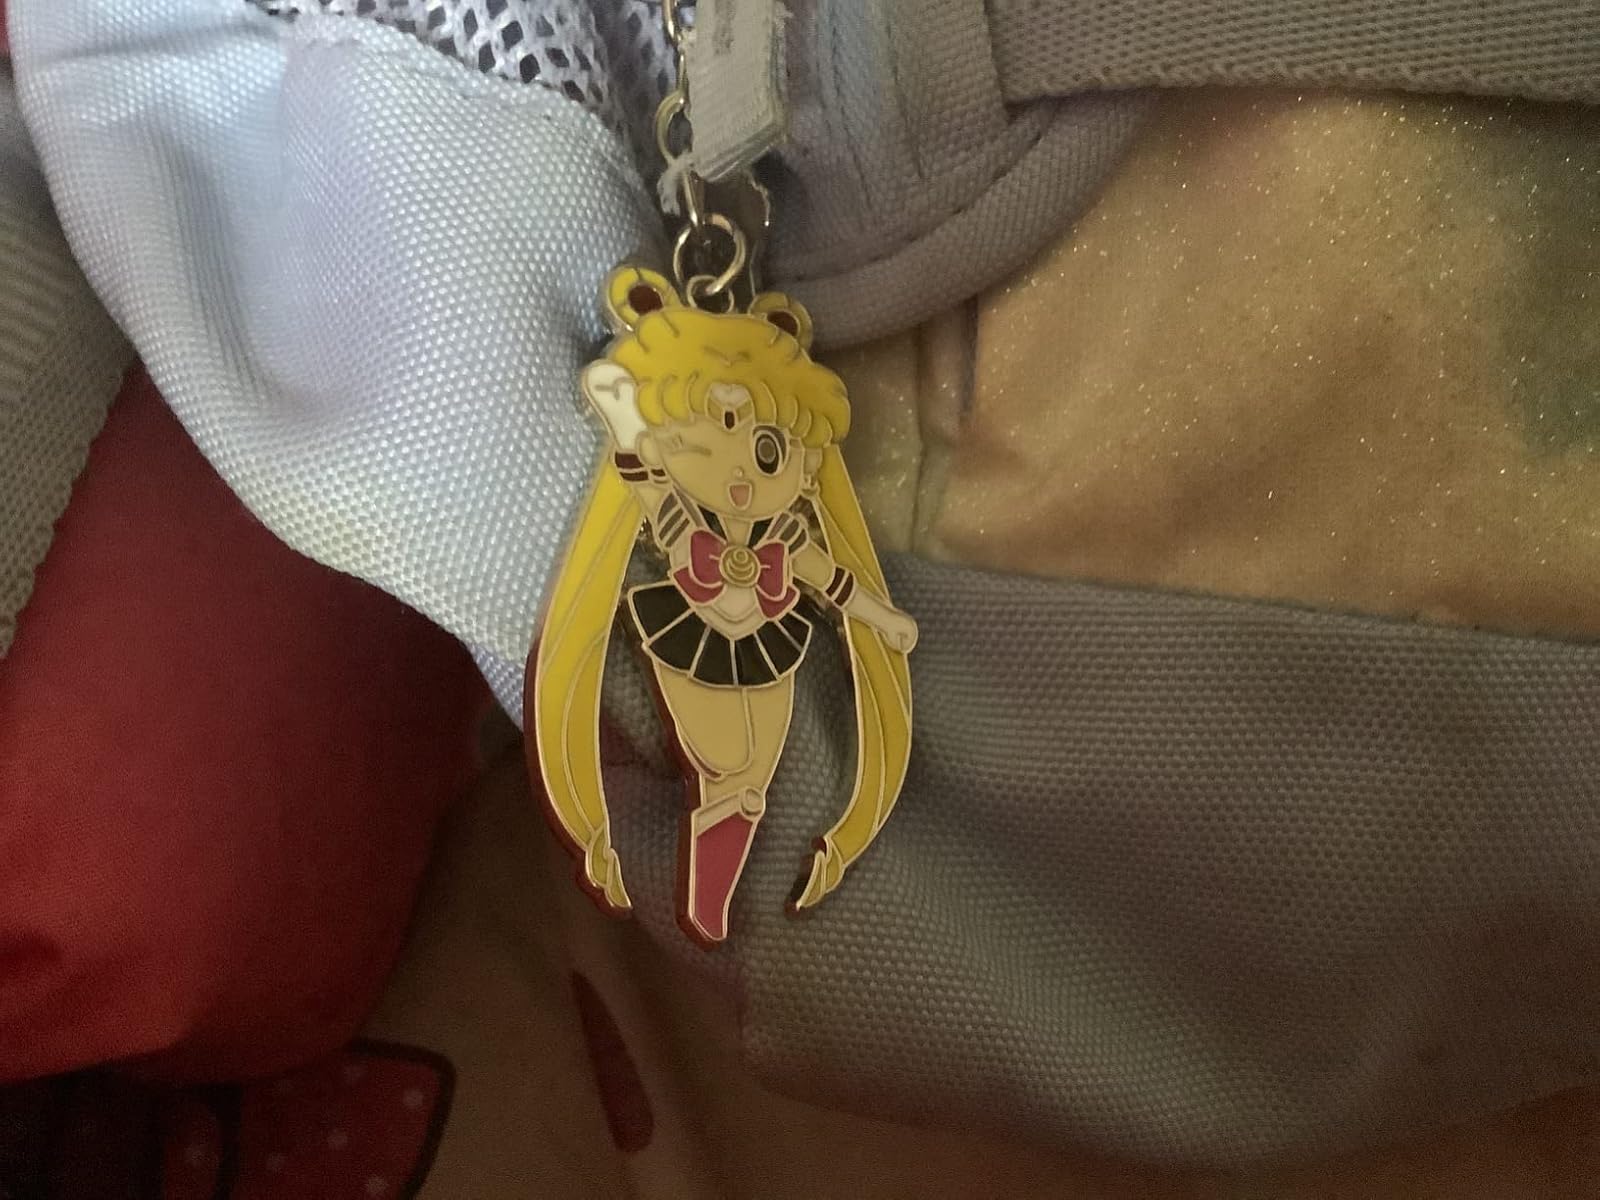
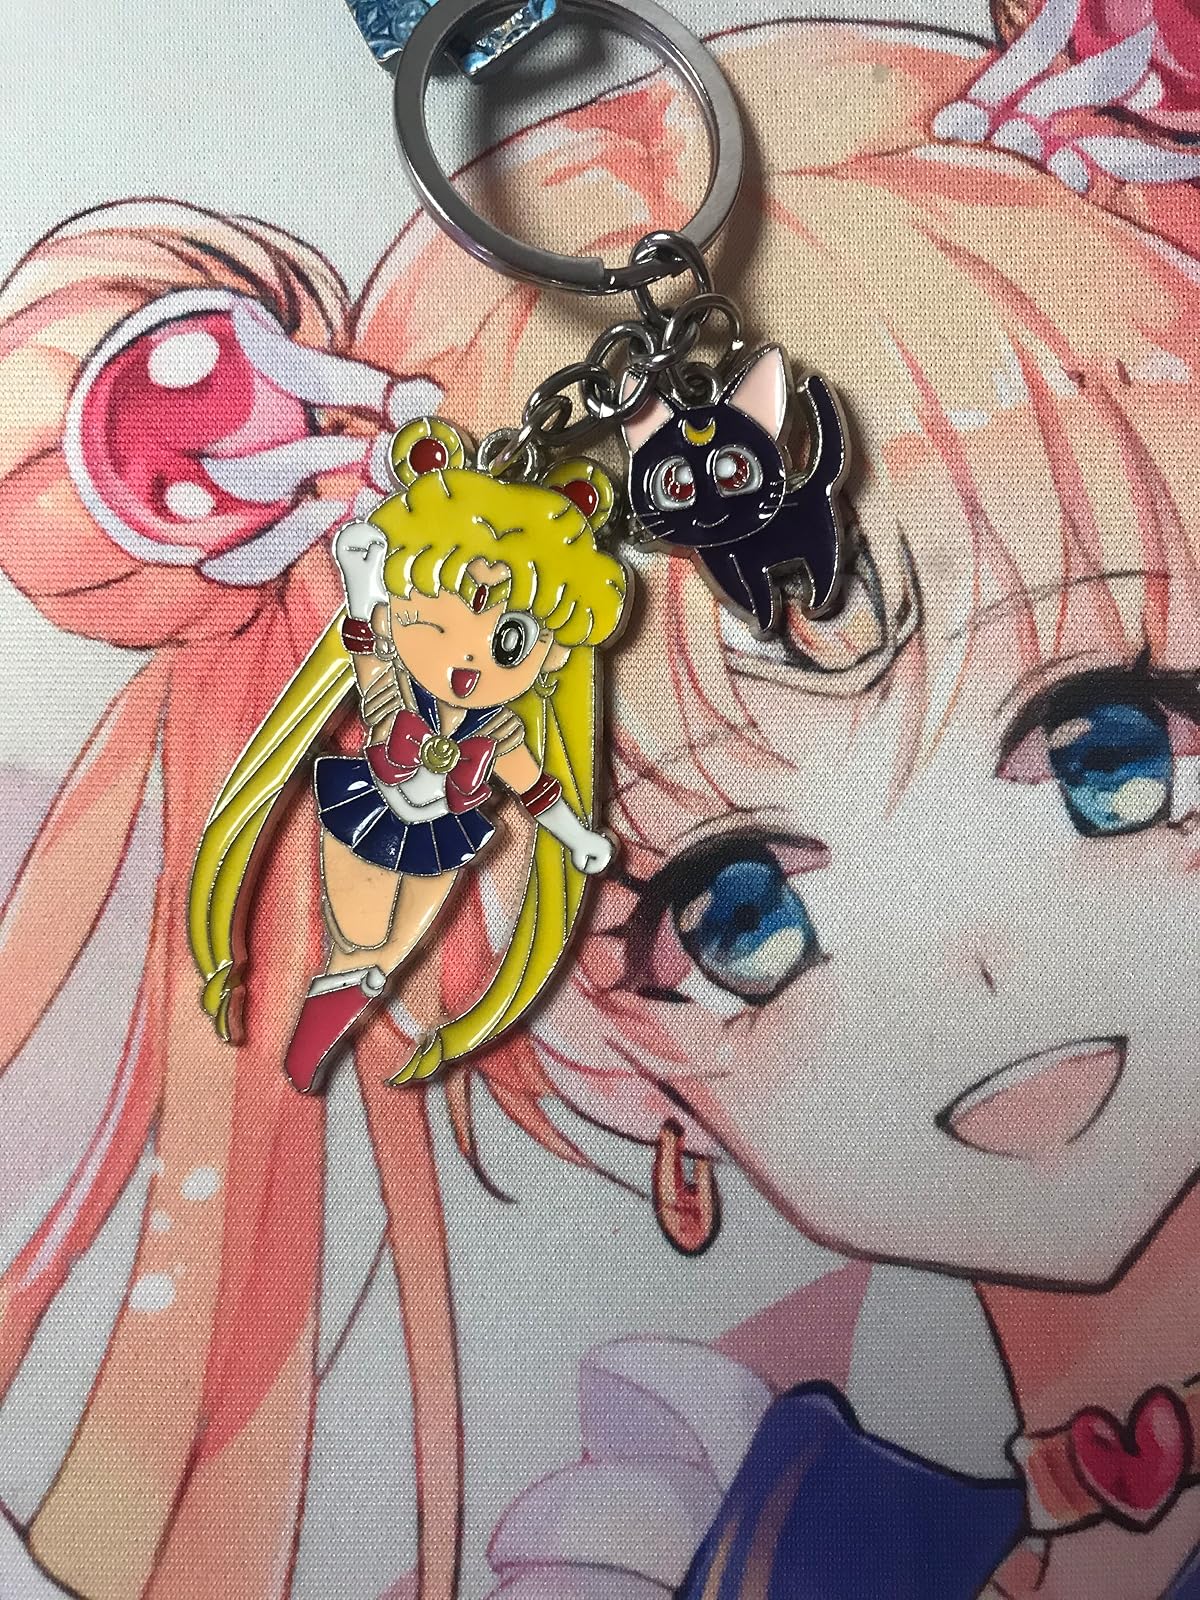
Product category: accessories_keychain
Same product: yes